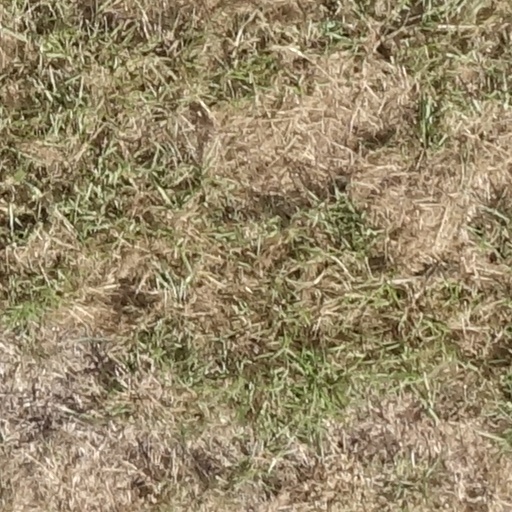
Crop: sorghum